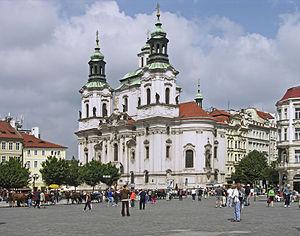
Eglise de Saint-Nicolas-de-la-Vieille-Ville a Prague